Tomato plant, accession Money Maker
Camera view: tilt-top (135 deg); turntable rotation: 60 degrees
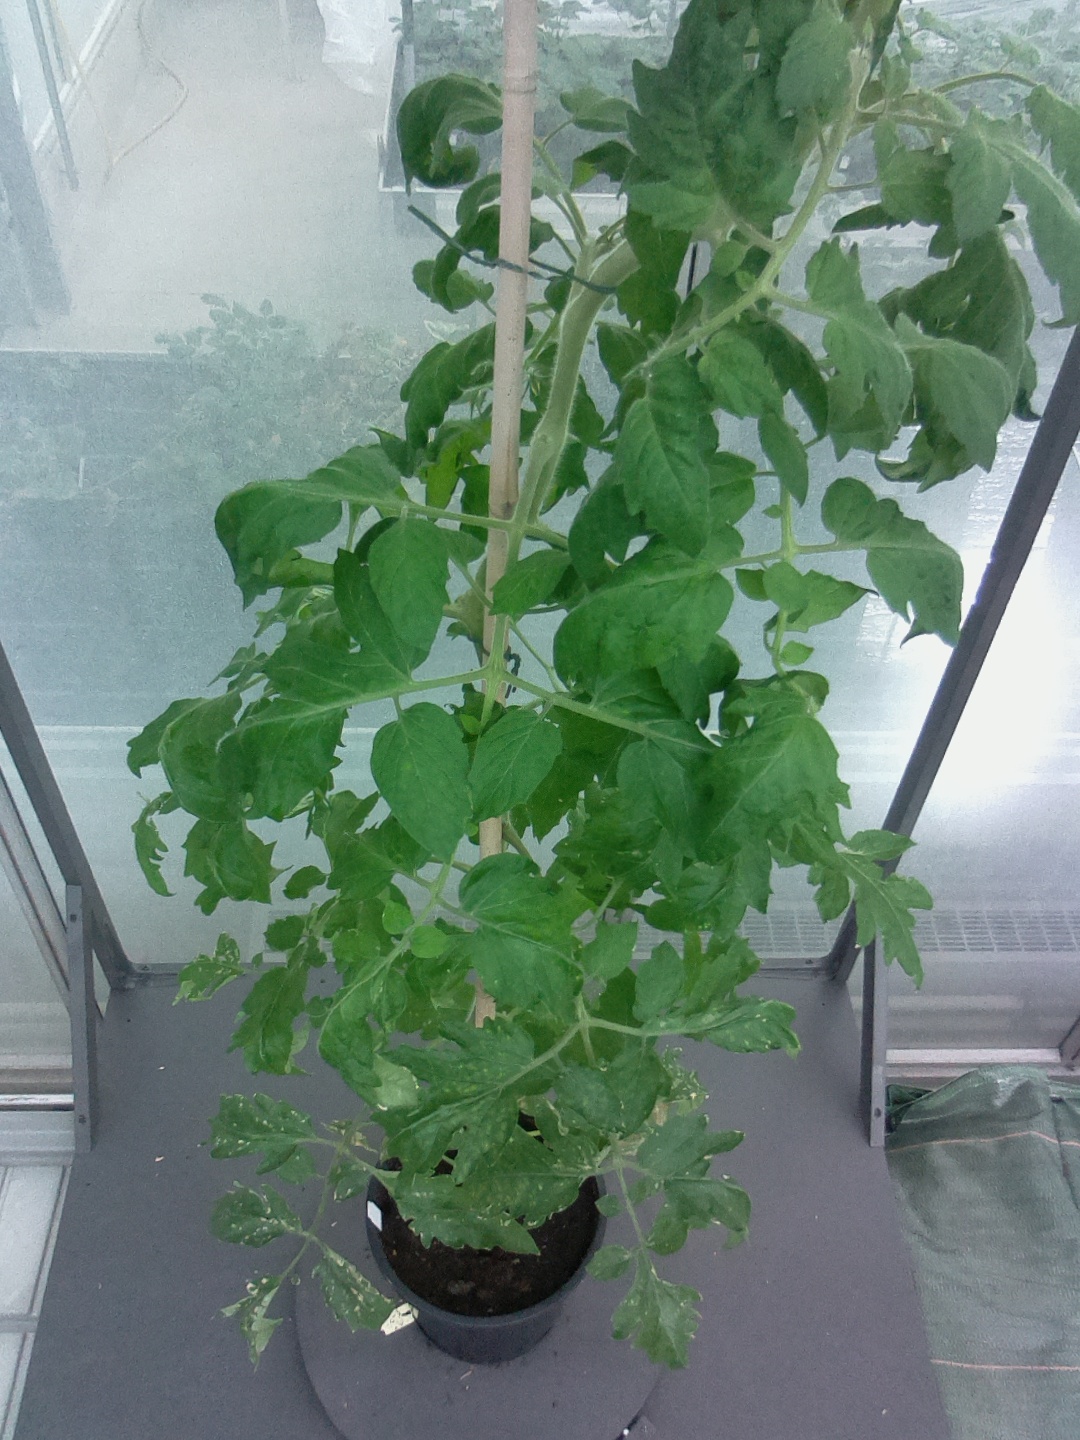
BBCH growth stage 65: Full flowering, 50%-60% of flowers open, first petals falling